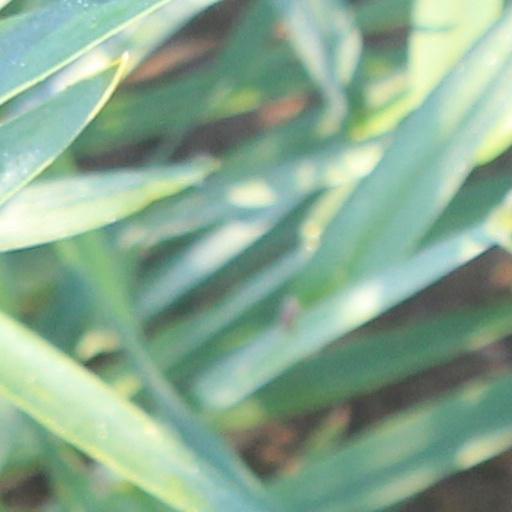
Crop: wheat